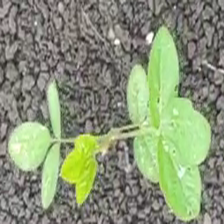
Weed species: Asian_Pigeonwings_(Clitoria Ternatea)